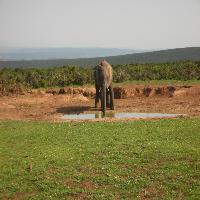
Weather: cloudy or overcast